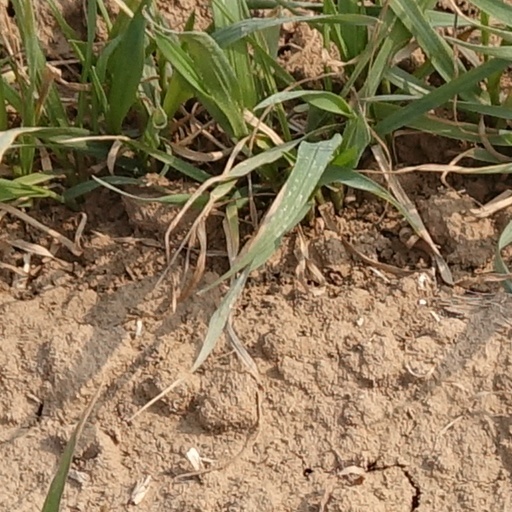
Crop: wheat